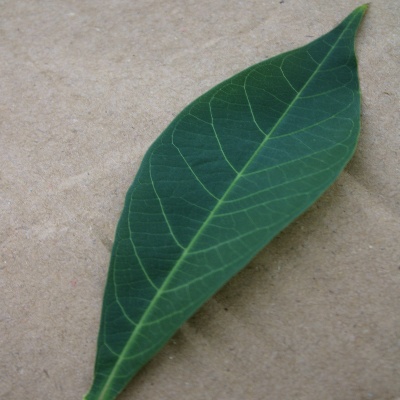
Crop: Cassava
Condition: healthy